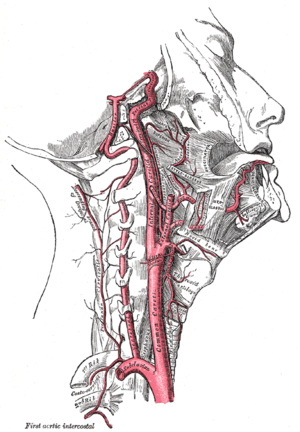
L'artère pharyngienne ascendante est une artère du cou issue de l'artère carotide externe. Elle participe en grande partie à la vascularisation du pharynx.
L'artère carotide interne est une artère issue de l'artère carotide commune, de la branche externe plus précisément, et vascularisant la plus grande partie du cerveau, l'oreille interne et l'œil.
La dissection d'une artère cervicale est une cause d’accident vasculaire cérébral fréquente chez le sujet jeune. On retrouve de façon inconstante des facteurs traumatiques chez les patients victimes de DAC, qu’ils soient porteurs ou non d’une anomalie sous-jacente de la paroi artérielle.
En anatomie humaine, l'artère carotide commune, ancienne artère carotide primitive, est une artère située dans le thorax et le cou, et qui vascularise la plus grande partie de la tête et une partie du cou.